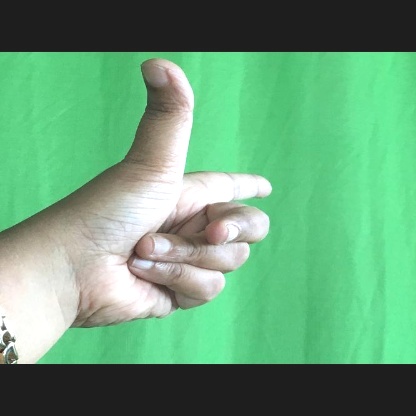
Mudra: Chandrakala